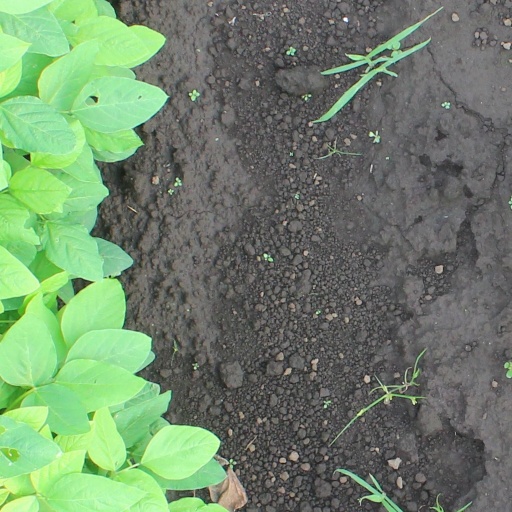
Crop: soybean